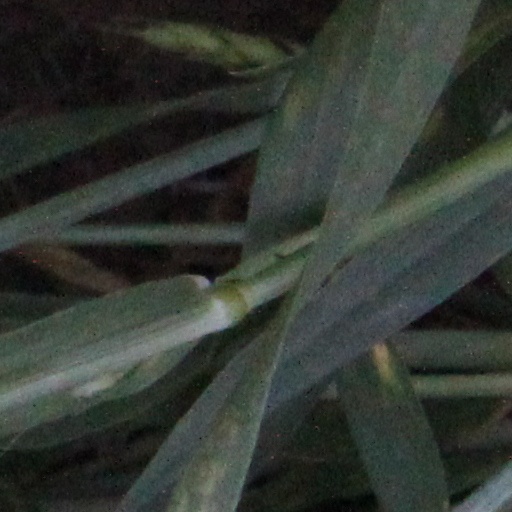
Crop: wheat